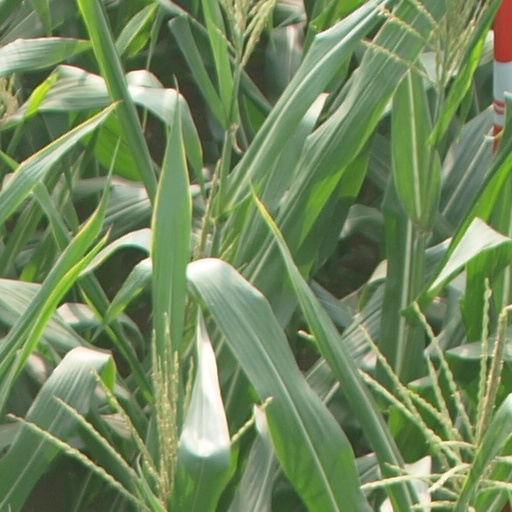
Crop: maize; corn